Globe Woolen Company Mills

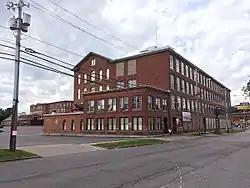
Globe Woolen Company Mills, August 2017

Globe Woolen Company Mills is a historic woolen mill complex and national historic district located at Utica, Oneida County, New York. It encompasses four contributing components of an intact mill complex: the Woolen Mill Grouping (1872-1873); Storehouse #2 (1872-1873); Storehouse #3 (1872-1873); and the Worsted Mill Grouping (1886). They include four-story mill buildings, attached company office, and two remaining store houses. The buildings are constructed of red brick and have Italianate style design elements. After the mill closed in the 1950s, the buildings were reused for college classrooms and later as offices.